Peravurani

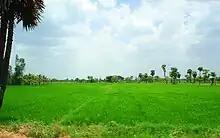
a green paddy field

Agriculture is the main economy of this region. rice is extensively grown here and is the staple of this people. paddy, groundnuts, bananas and sugarcane are the major crops in the region. This area is the highest producer of coconut in the state. Coir industry is also an important livelihood of people here due to the large generation of coconut value added products. From here banana, gingelly, sugarcane, groundnuts and coconuts are exported domestically and internationally. Dairy products are also a major source of income in this region. The nearby village Mavadukurichi is known for its rich dairy products.everyday this village yields a large volume buffalo milk that is being distributed to other villages. People in this area are very much addicted to sea food that is brought from nearby coastal towns such as Mallipattinam, Adirampattinam, Sethubavachatram and Muthupet by road to the Peravurani town fish market. At the time of the summer when all the lakes dry-up with fresh water fish for commercial business. Since agriculture is extensively practiced only agrarian based industries are common in this region.